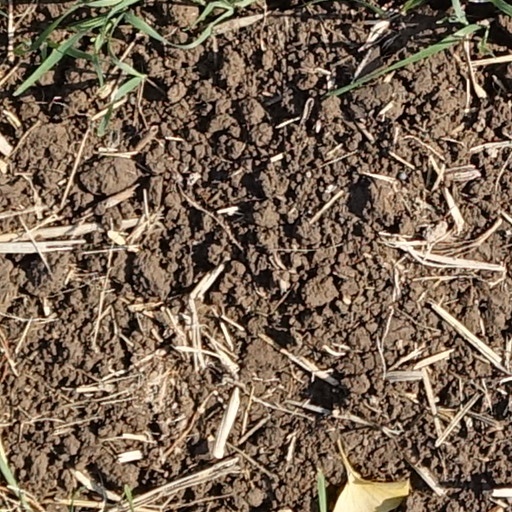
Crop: wheat